João Goulart

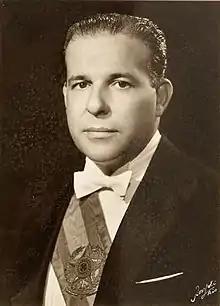
Official portrait, 1961

João Belchior Marques Goulart (1 March 1919 – 6 December 1976), commonly known as Jango, was a Brazilian politician who served as the president of Brazil from 1961 until a military coup d'état deposed him in 1964. He was considered the last left-wing president of Brazil until Luiz Inácio Lula da Silva took office in 2003.